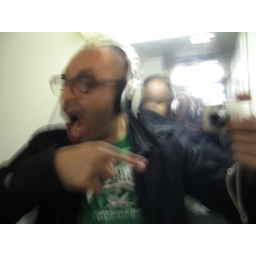
on an airplane at 41,000 feet in the bathroom with the fucking craziest turbulence ever!!!